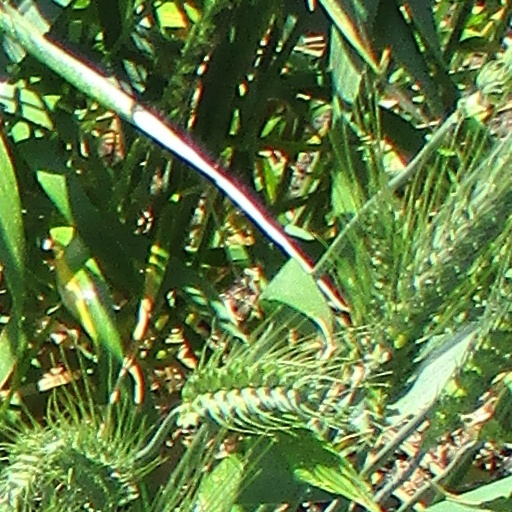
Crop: wheat